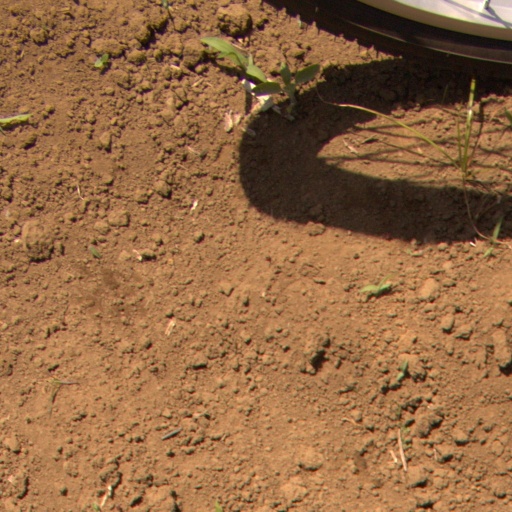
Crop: Jerusalem artichoke